Anthinad

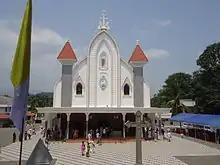
St Joseph's Church Anthinad

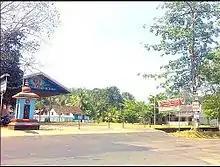
Anthinad Bus stop

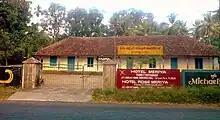
Anthinad School

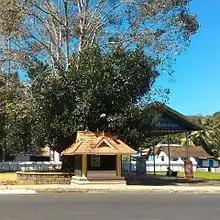
Sree Mahadeva Temple Anthinad

Anthinad is a small agricultural village in Kottayam district (Meenachil Taluk) situated about 6 kilometres away from Palai. The Main Eastern Highway (Muvattupuzha - Punalur Road) passes through Anthinad and connects it to two of its neighboring towns, Thodupuzha and Pala.